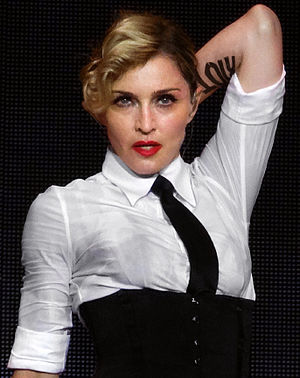
Madonna (entertainer)
Madonna på The MDNA Tour i august 2012.
Madonna Louise Ciccone, kendt som Madonna er en amerikansk sangerinde, sangskriver, skuespillerinde og forretningskvinde. Hun blev kendt ved at gå over grænsen i sine sangtekster og musikvideoer, som blev populære på MTV. Madonna er også kendt for at genopfinde sit image og musikstil.